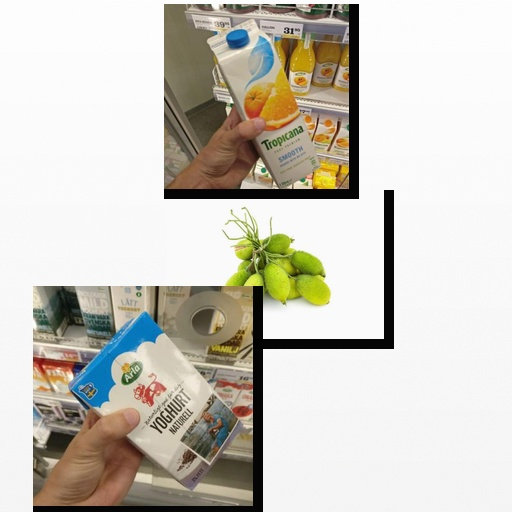
Food items: spiny_gourd, mixed_juice, natural_yogurt